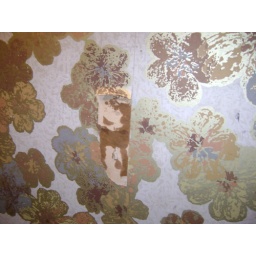
torn wall paper in hall bath